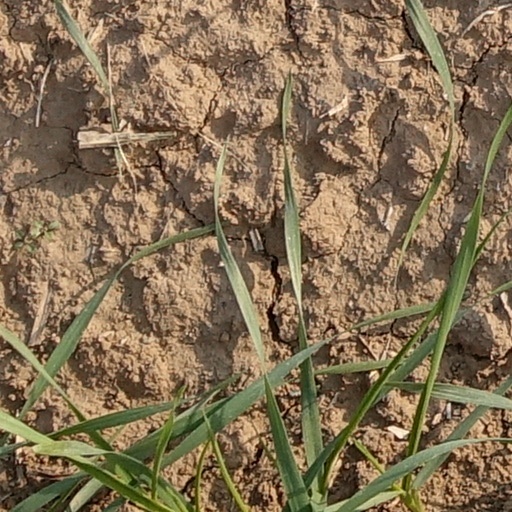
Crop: wheat